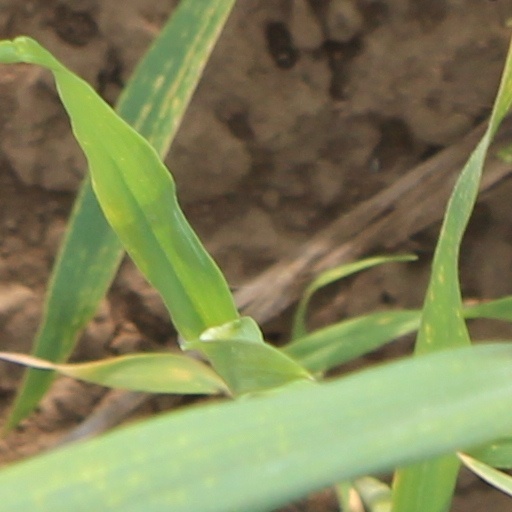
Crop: wheat